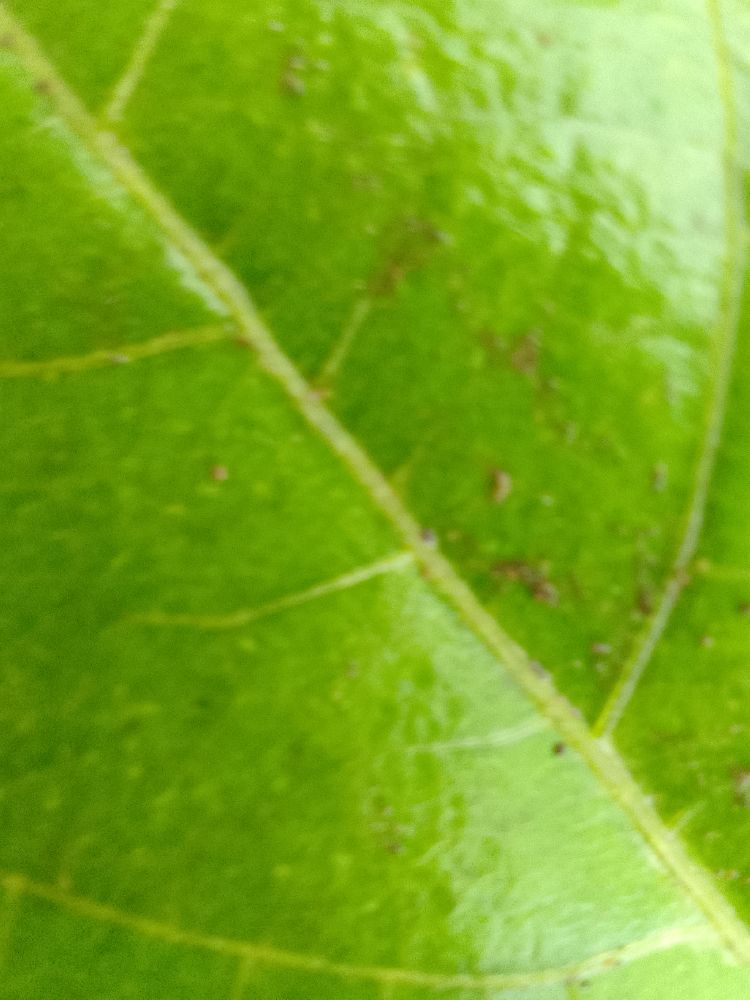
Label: healthy